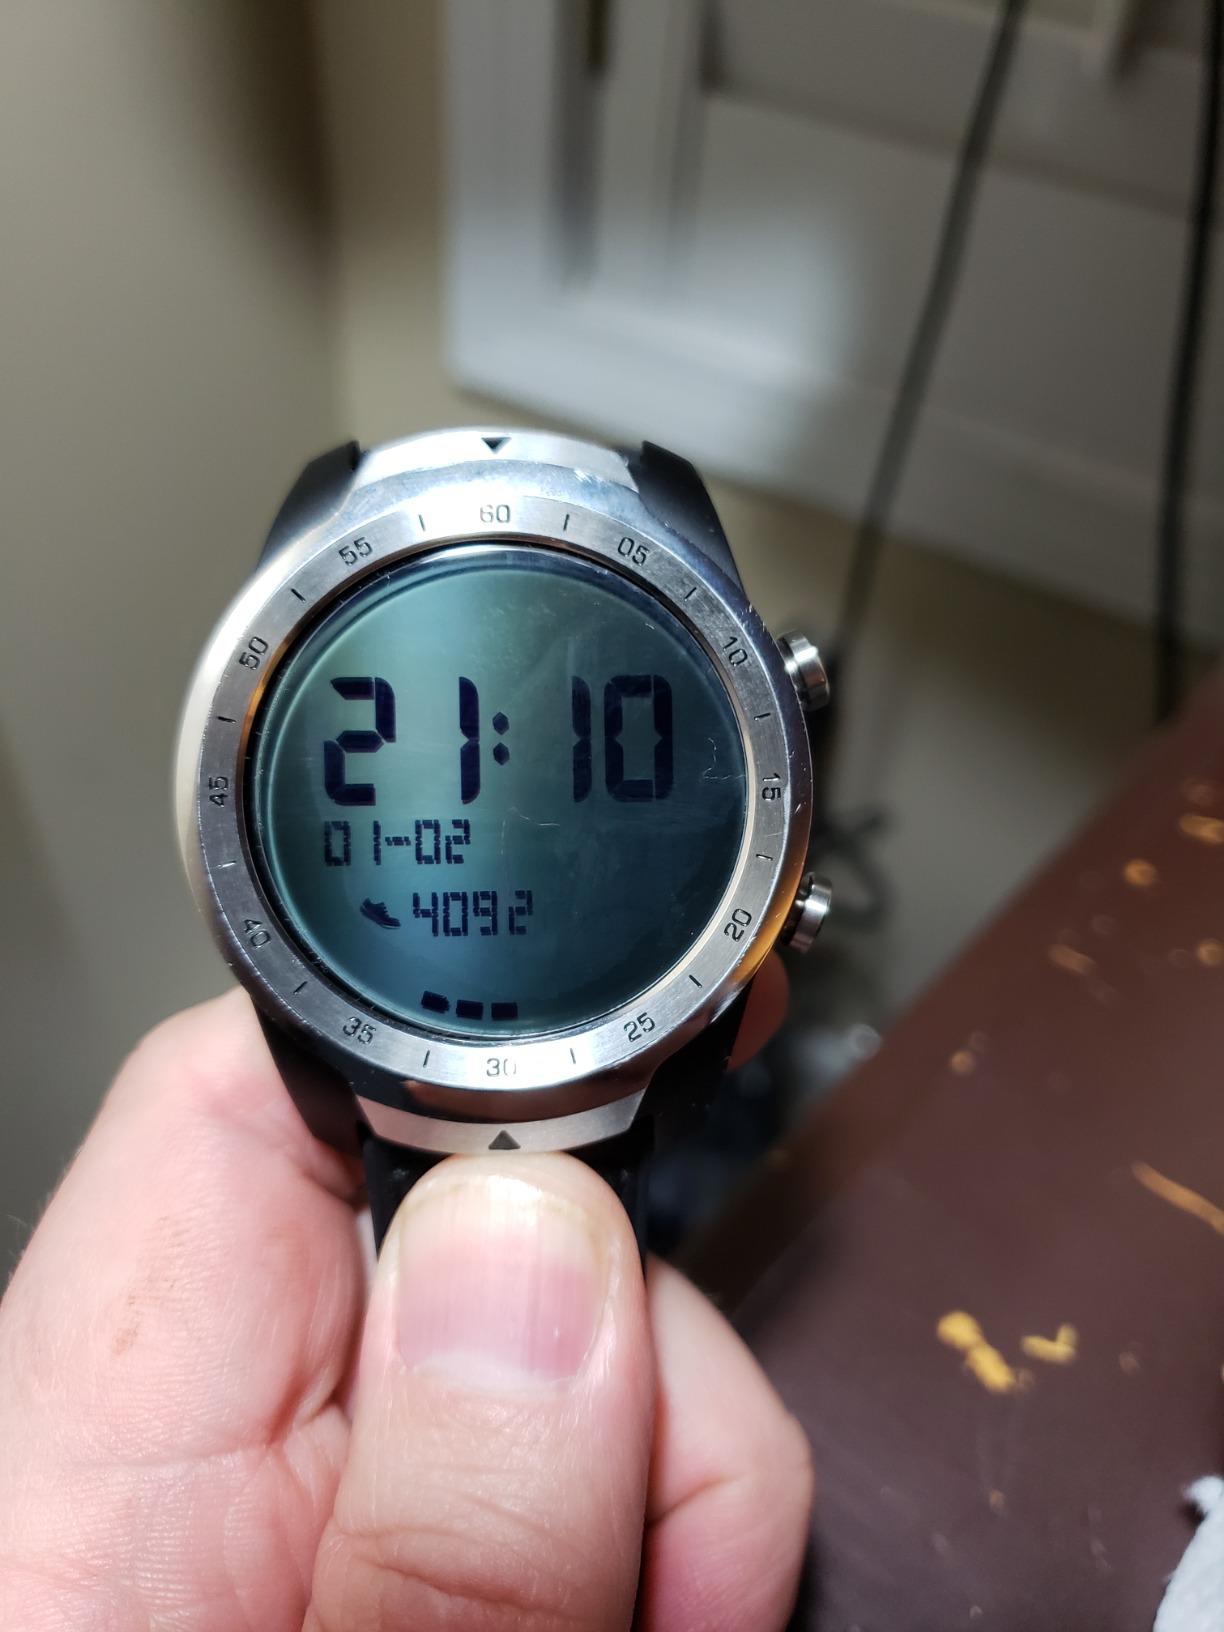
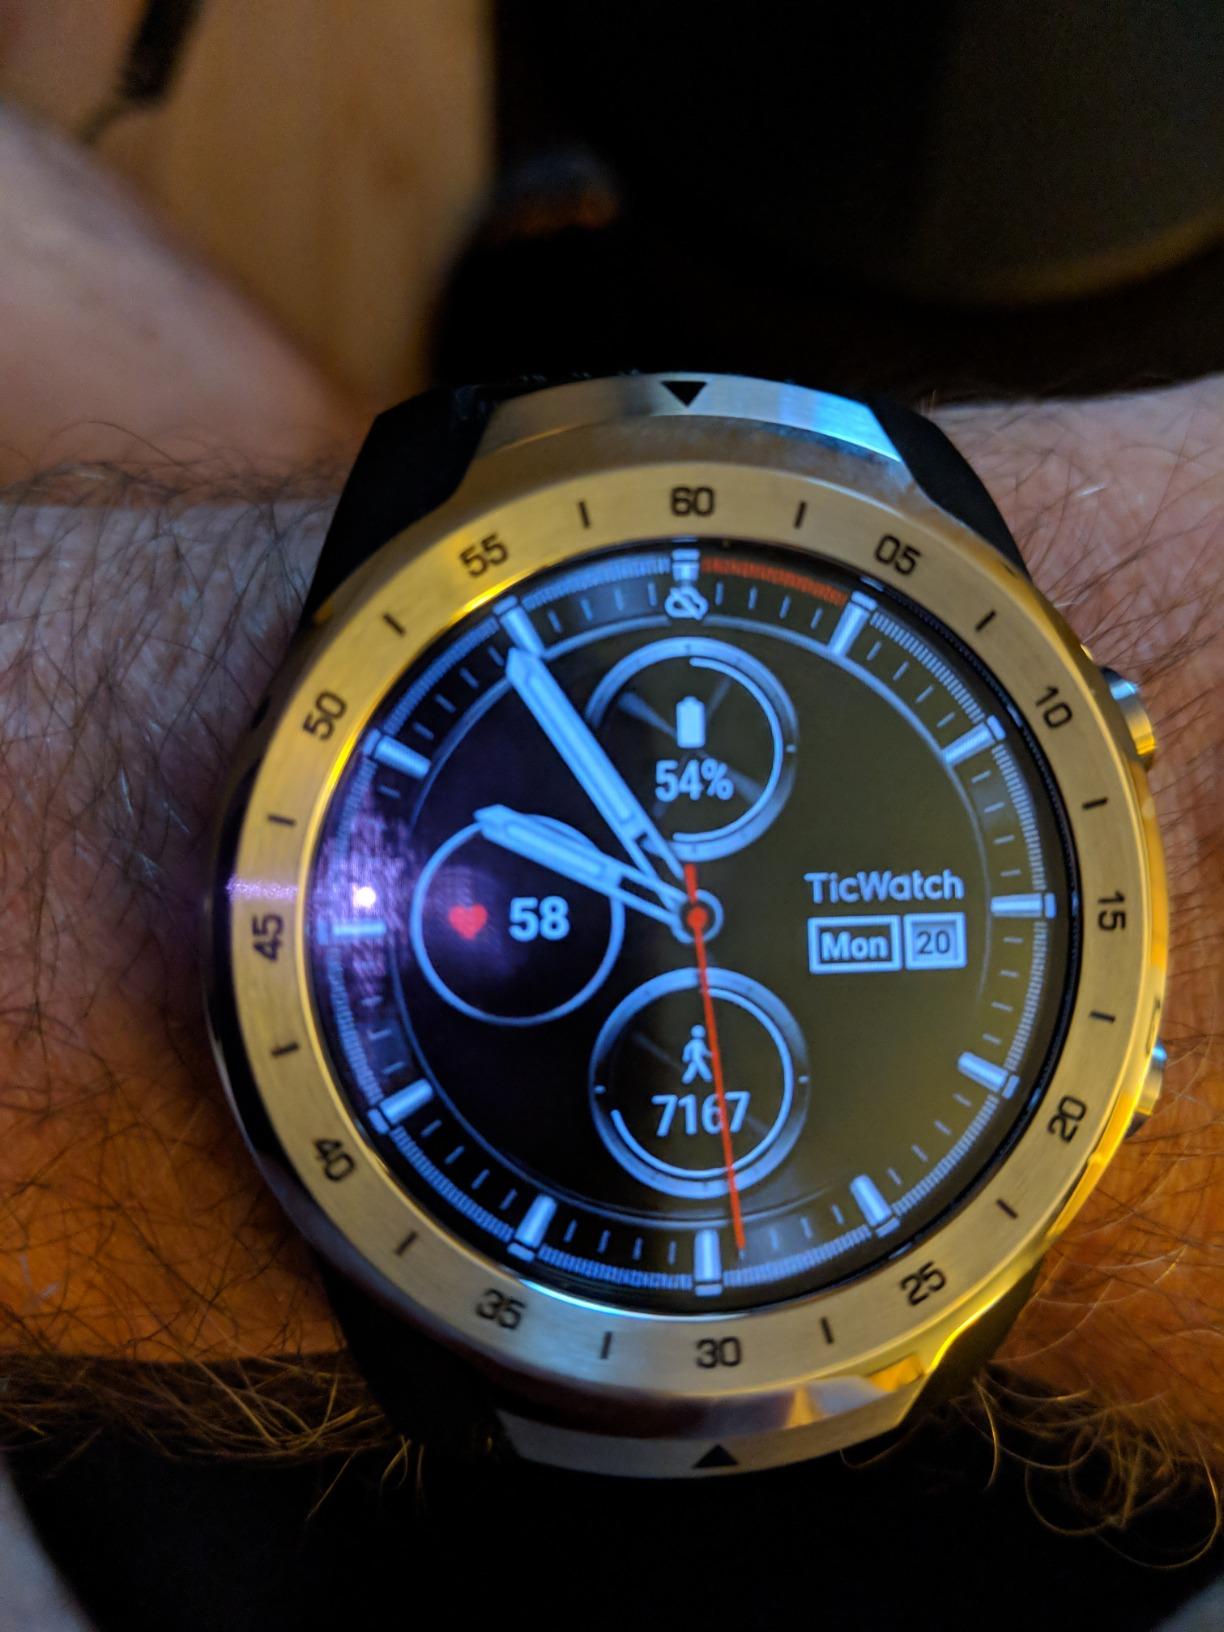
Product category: smartwatch
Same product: yes